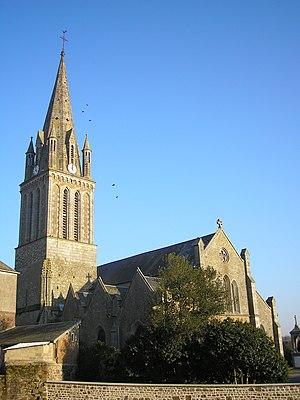
Tessy-sur-Vire est une ancienne commune française, située dans le département de la Manche en région Normandie, peuplée de 1 430 habitants.
Tessy-Bocage est une commune française située dans le département de la Manche en région Normandie. Elle est créée le 1ᵉʳ janvier 2016 par la fusion de deux communes, sous le régime juridique de la commune nouvelle. Les communes de Fervaches et Tessy-sur-Vire deviennent des communes déléguées. Une fusion avec la commune calvadosienne de Pont-Farcy se réalise le 1ᵉʳ janvier 2018 après que la commune a été transférée dans le département de la Manche.